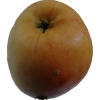
Label: apple